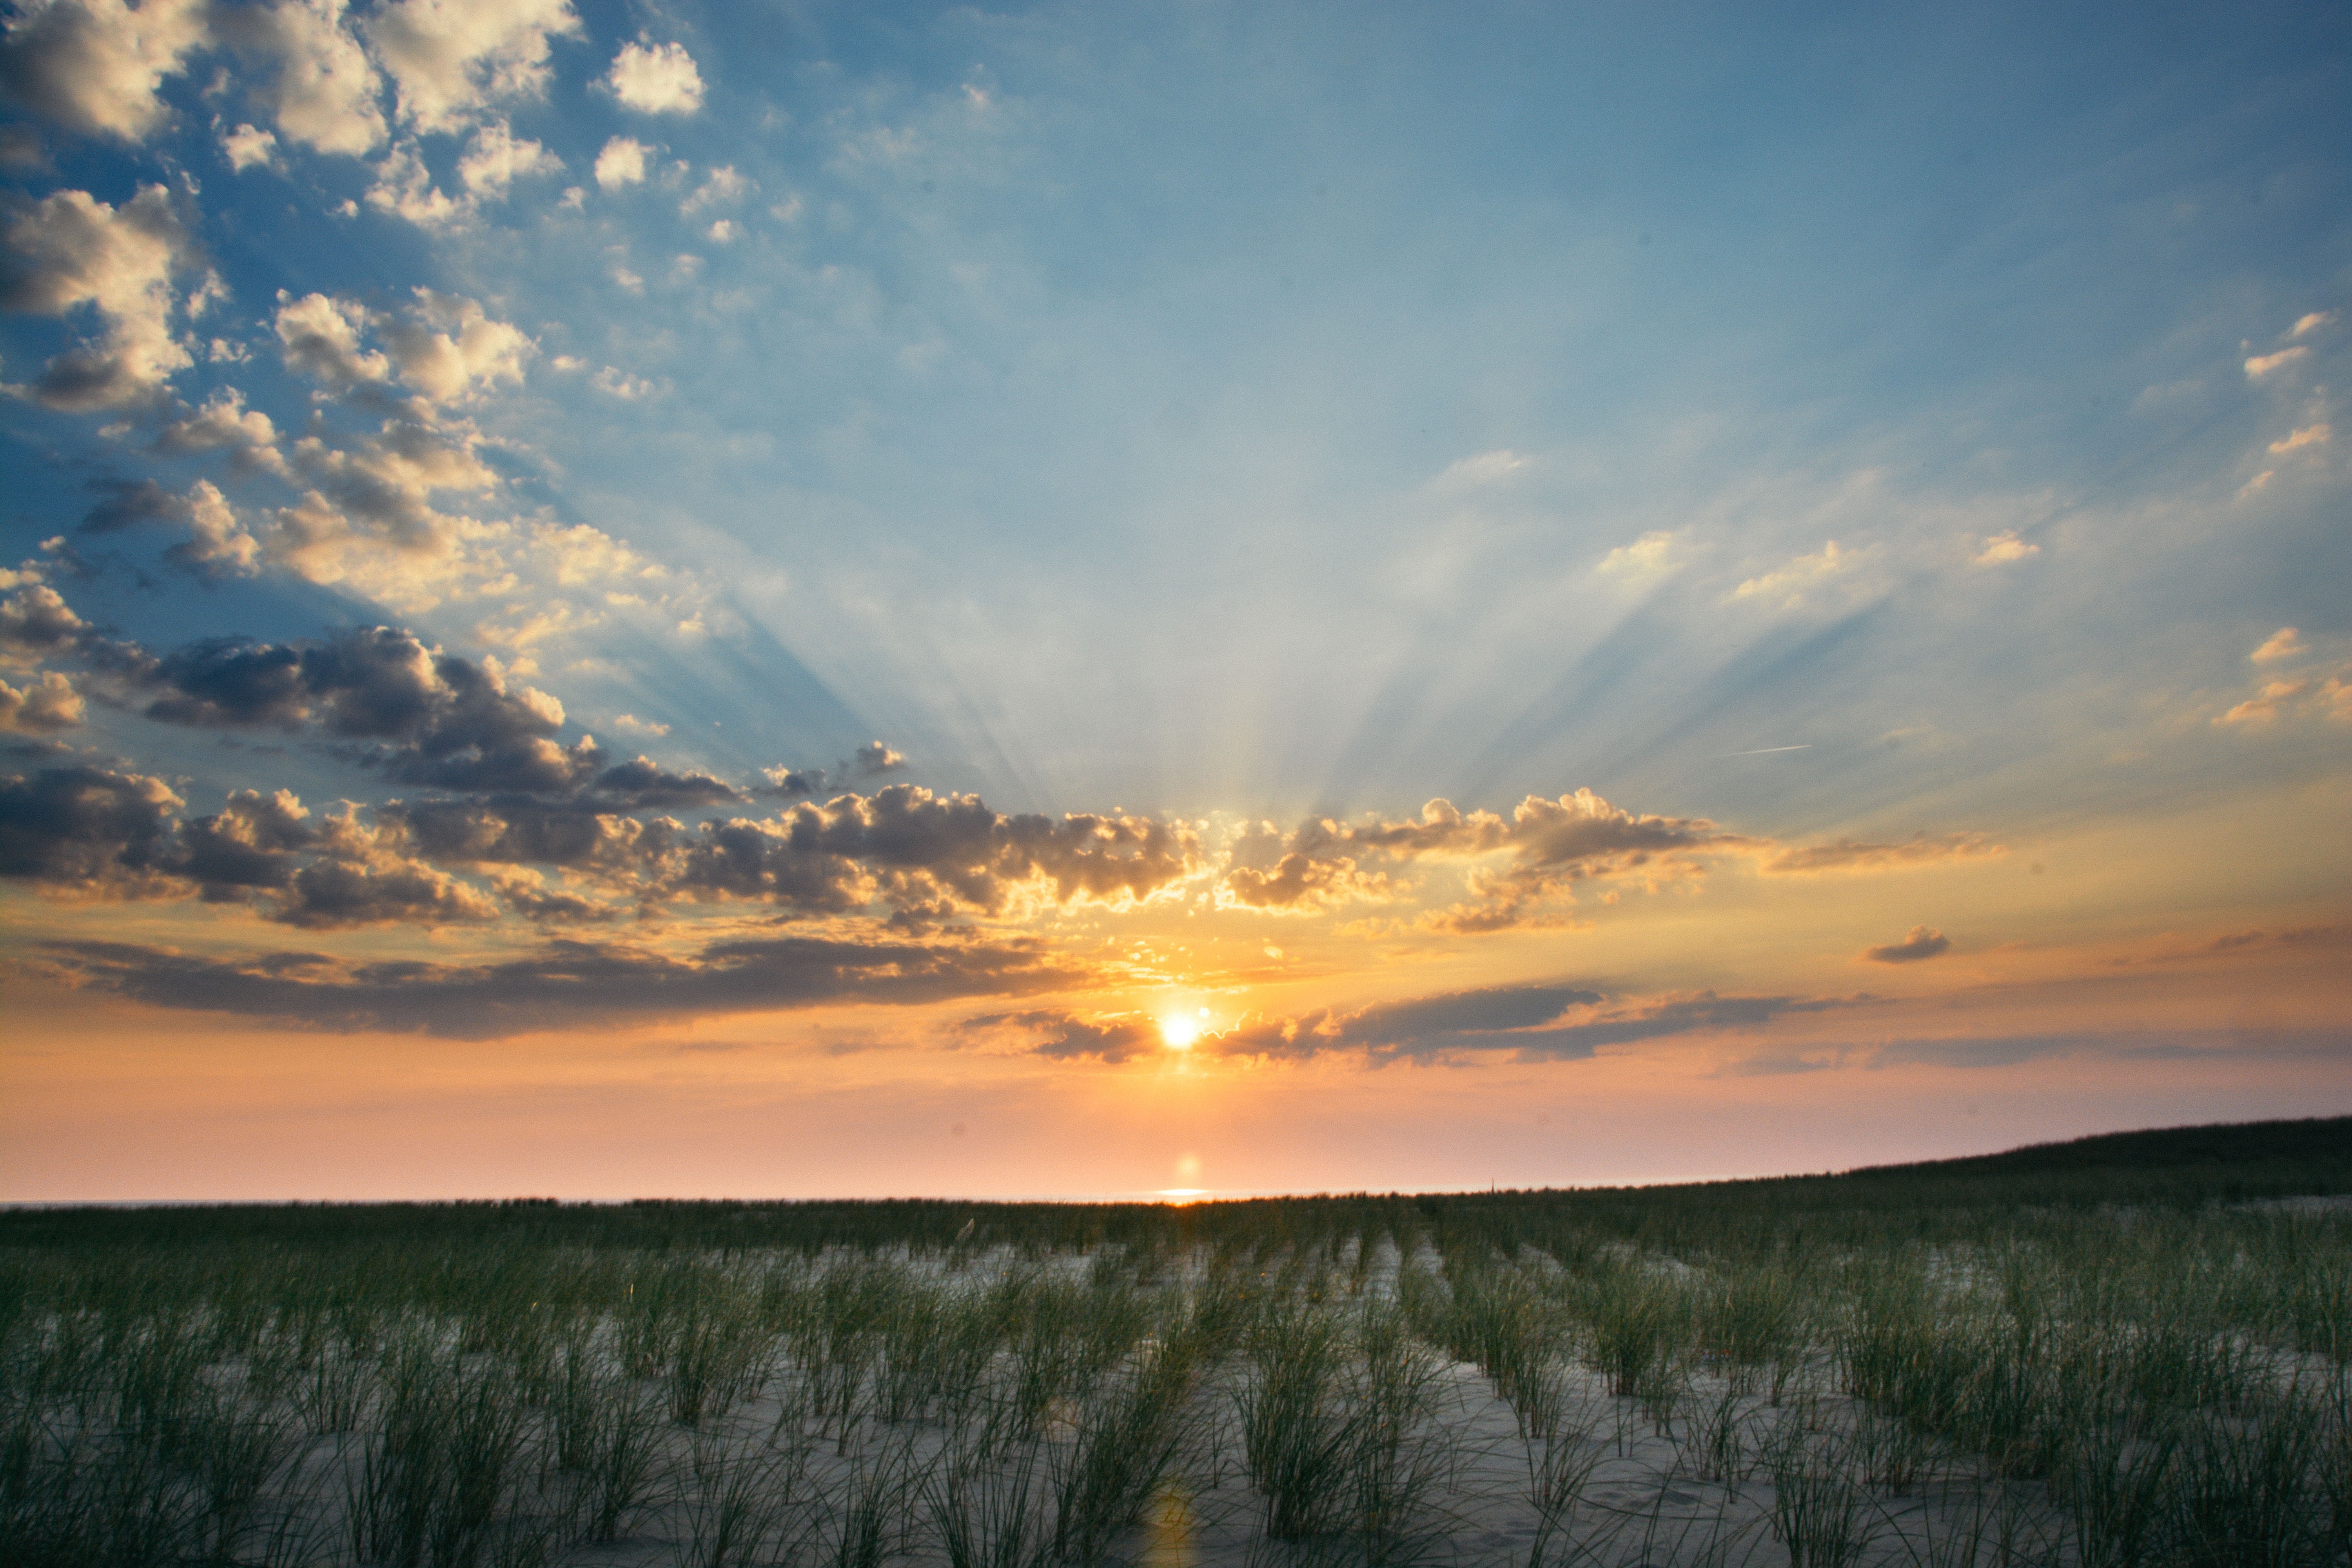
landscape, sea, nature, grass, horizon, cloud, sky, sun, sunrise, sunset, field, prairie, sunlight, morning, dawn, atmosphere, dusk, evening, reflection, plain, grassland, afterglow, meteorological phenomenon, grass family